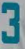
Number: 3